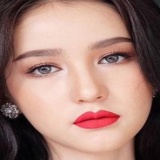
hoa hậu Rinrada Thurapan